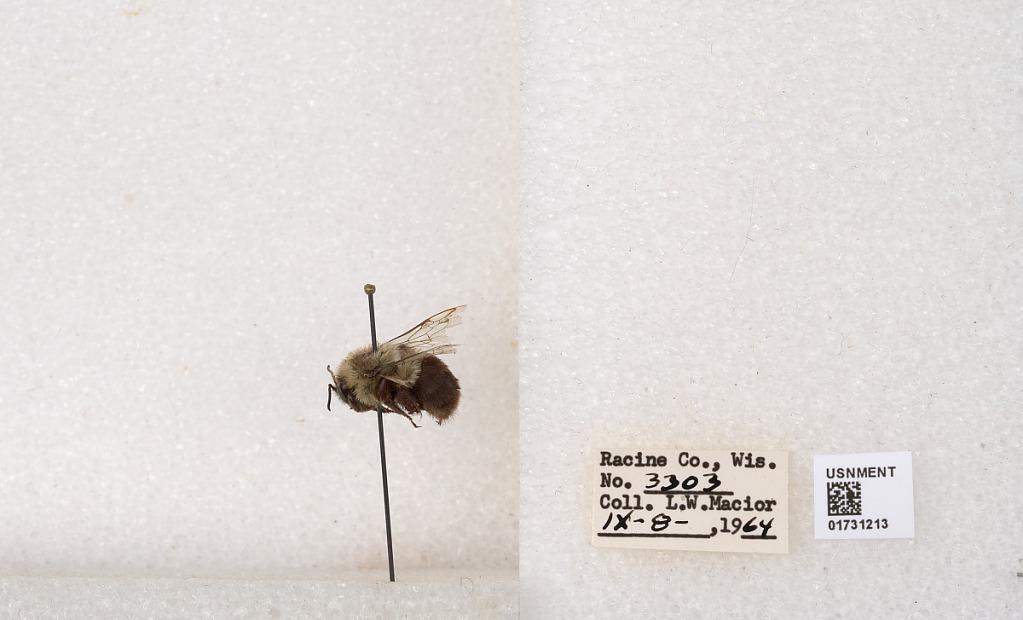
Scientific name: Bombus impatiens Cresson
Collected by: L. Macior
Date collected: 1964-9-8
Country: United States
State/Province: Wisconsin
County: Racine
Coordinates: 42.7299, -87.8123